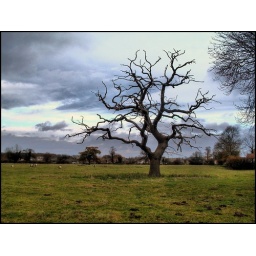
Old hurst cambridgeshirethe tree in the field died along time ago